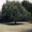
Label: oak_tree